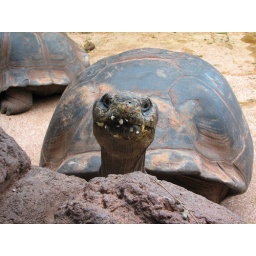
It is probably just a coincidence that the tortoise is eating an apple just like the squirrel in the pictures before this.. (c;